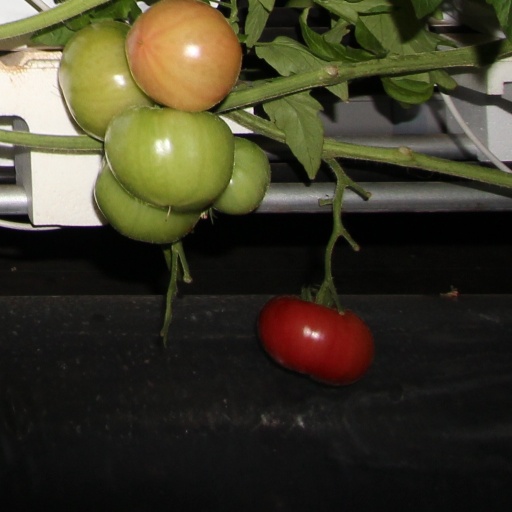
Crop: tomato